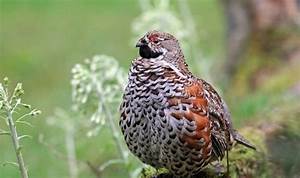
Label: gallina